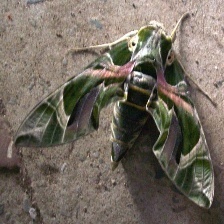
Species: OLEANDER HAWK MOTH